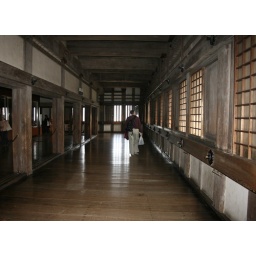
My dad walking through one of the floors in the main tower. Most of the inside of the tower looked like this.